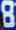
Number: 8